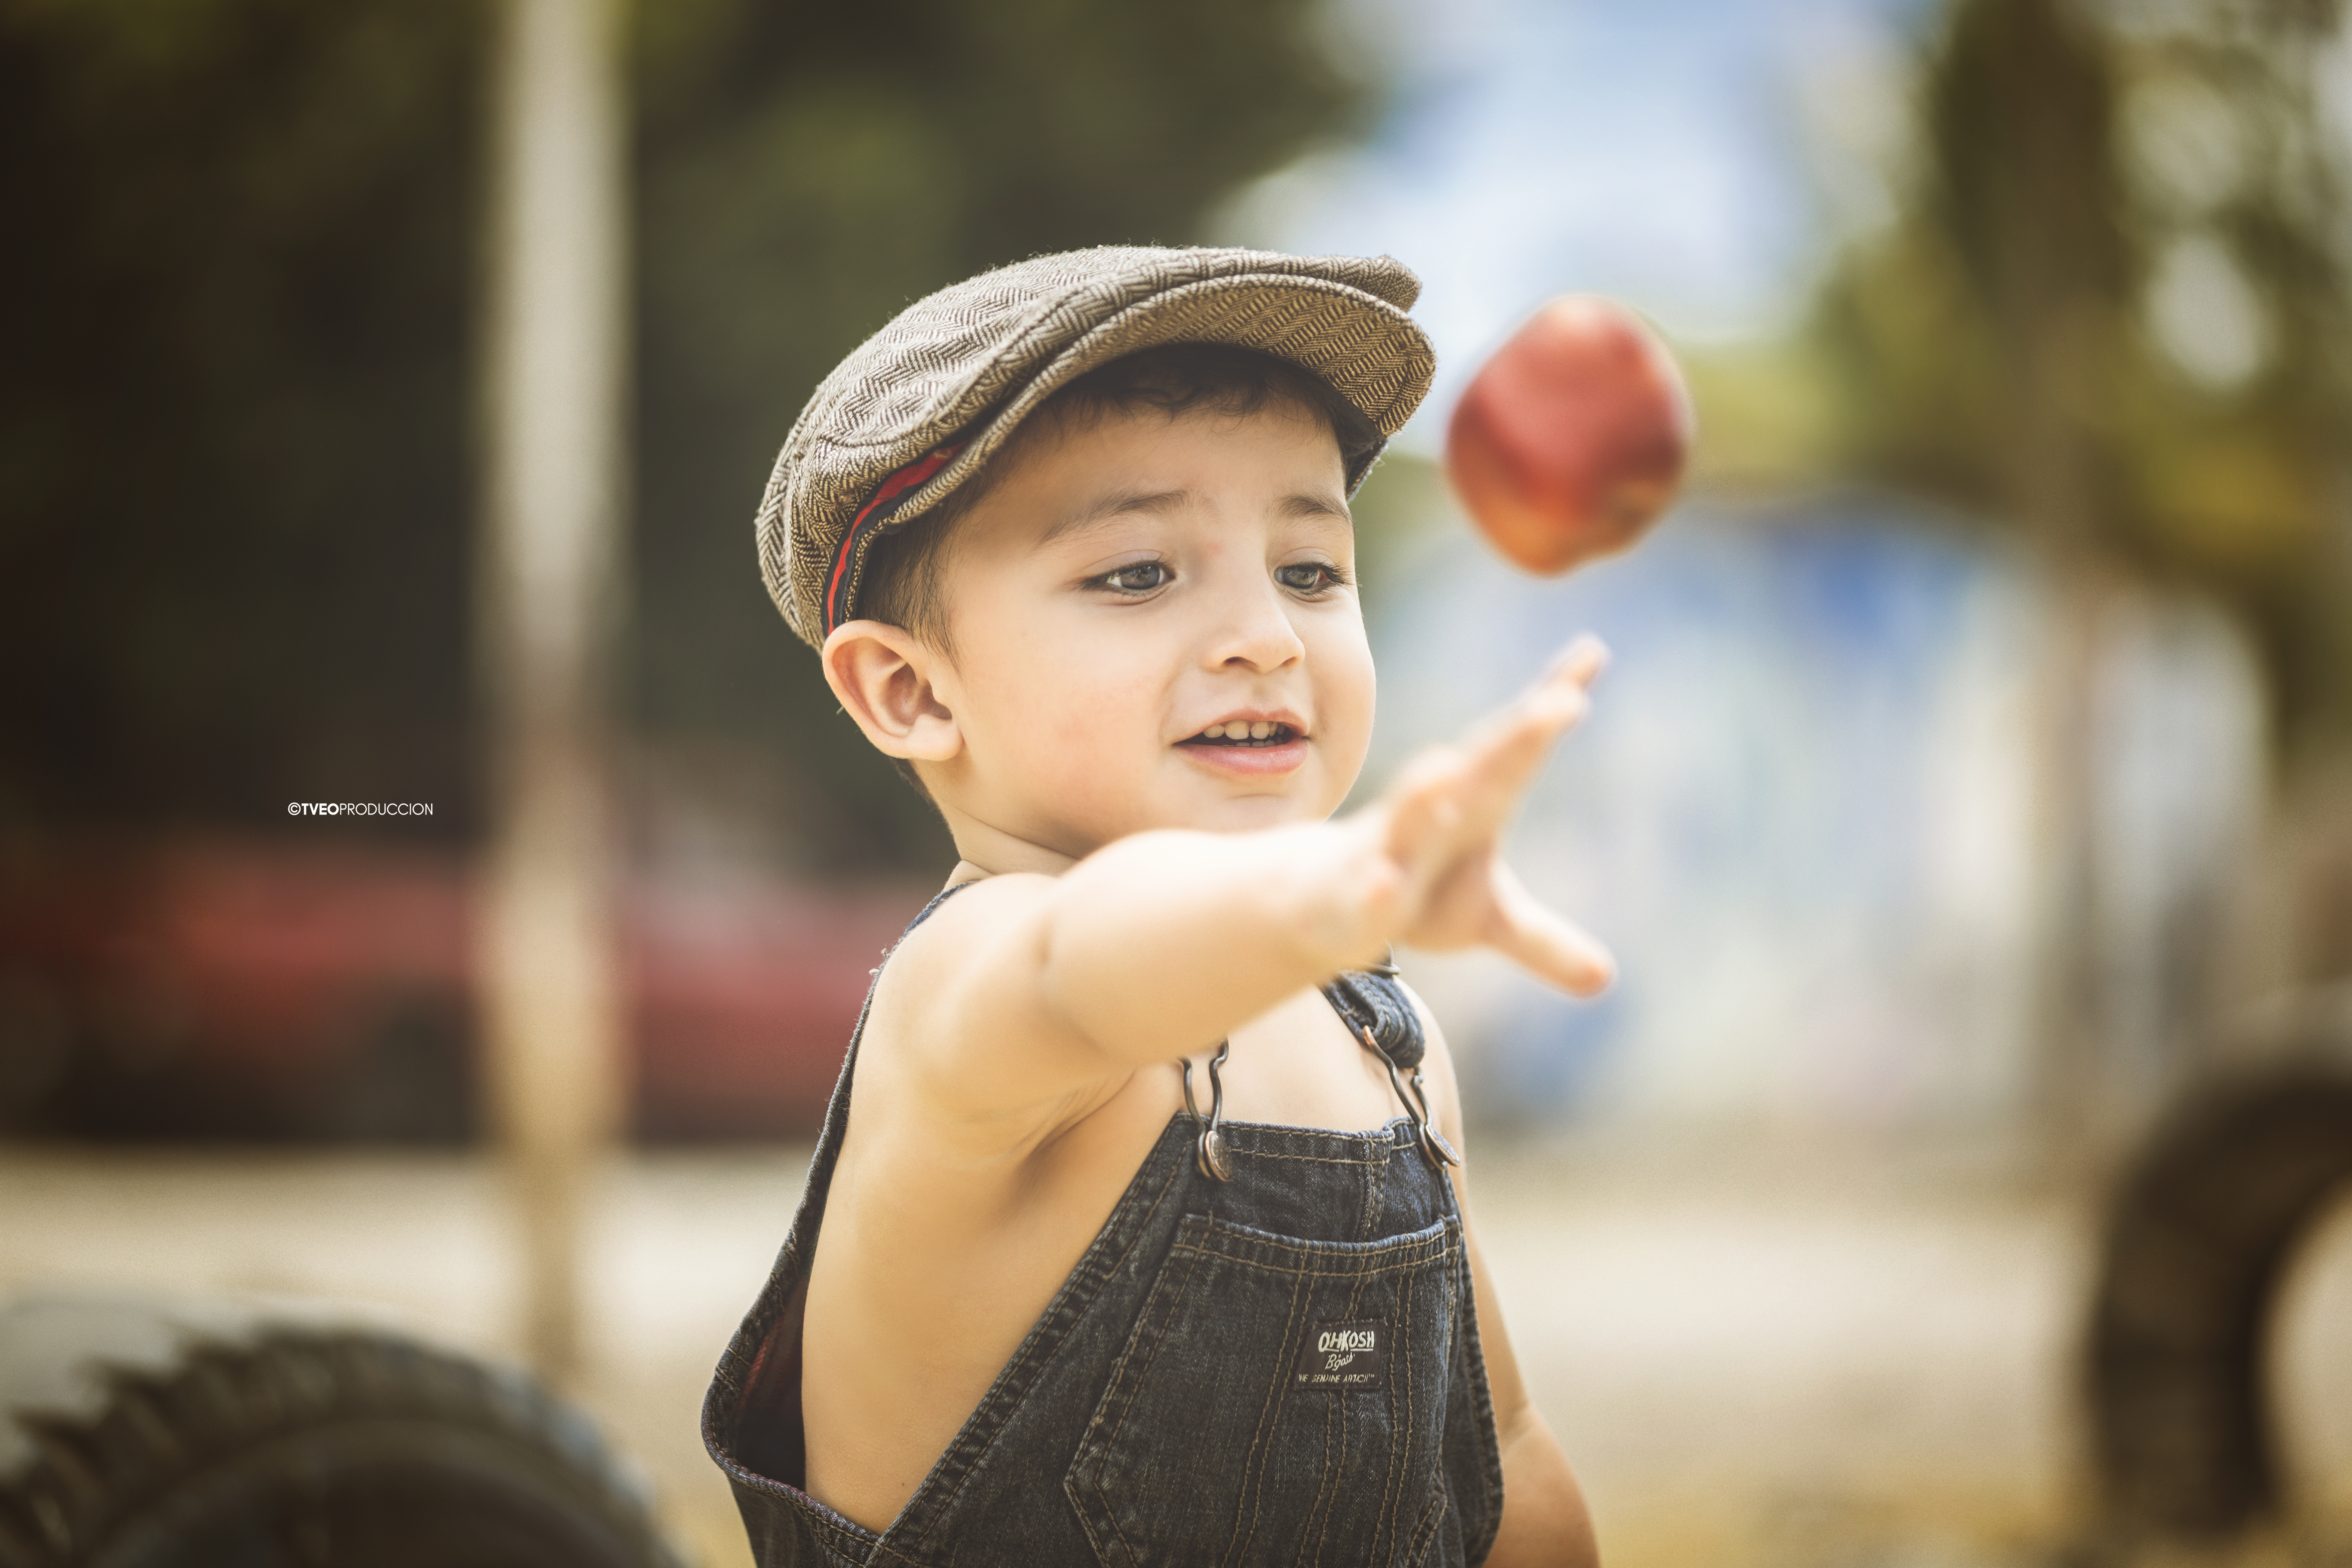
baby, children, happy, vintage, one year, classic, child, people, toddler, snapshot, fun, smile, eye, finger, photography, headgear, hand, hat, child model, vacation, portrait photography, fashion accessory, gesture